Hattie Hooker Wilkins

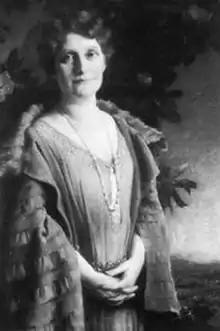

Hattie Wilkins (née Hooker) (July 28, 1875 – 1949) was an American Progressive Era suffragist and women's rights activist who is best known for being the first woman elected to a seat in the Alabama Legislature. She was inducted into the Alabama Women's Hall of Fame in 1997.